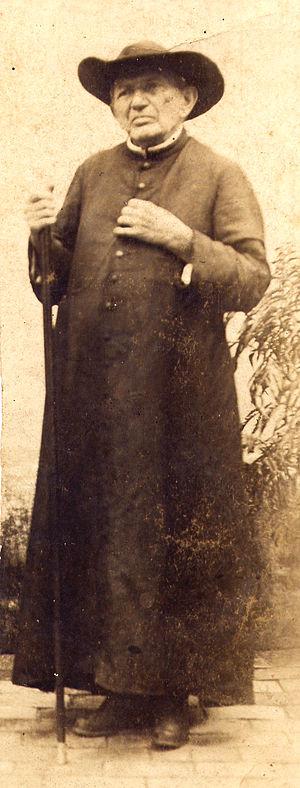
Cícero Romão Batista, connu dans la dévotion populaire sous le nom de Padre Cícero ou de Padim Ciço, était un prêtre catholique dissident brésilien.